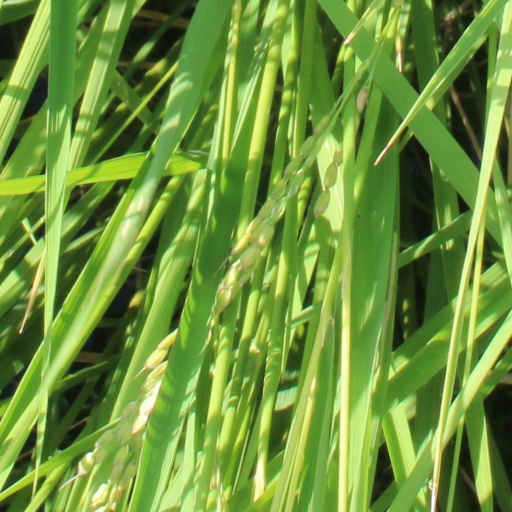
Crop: rice